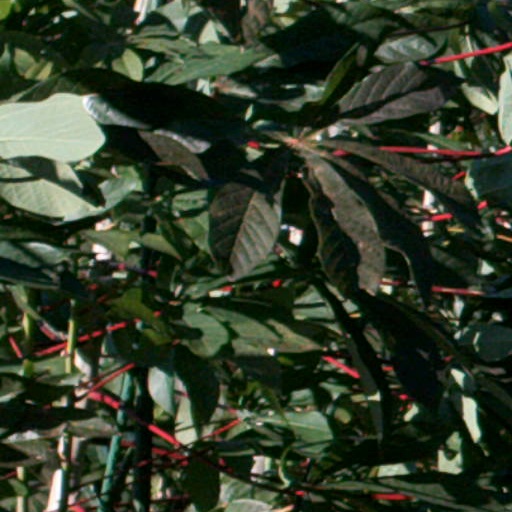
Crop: cassava